Give up LPG subsidy

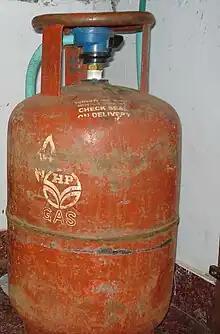

In India, LPG is predominantly used for cooking purposes. Most of the LPG in India is imported, and it is subsidised by the central government for Indian citizens. It is the second largest consumer of liquefied petroleum gases in the world, with LPG consumption growing at an average rate of 8.4%. The increase in consumption is attributed to the BJP government’s Pradhan Mantri Ujwala Yojana scheme.